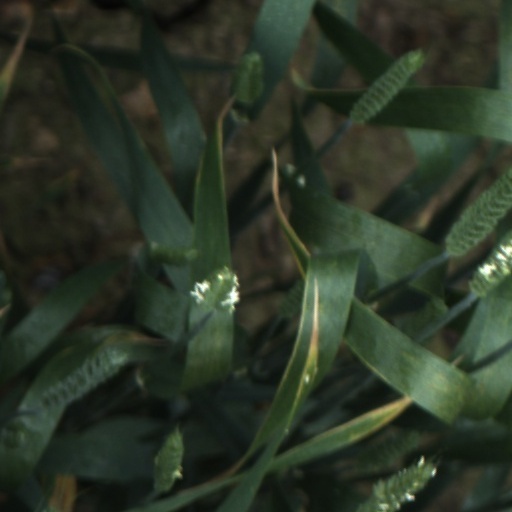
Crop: wheat